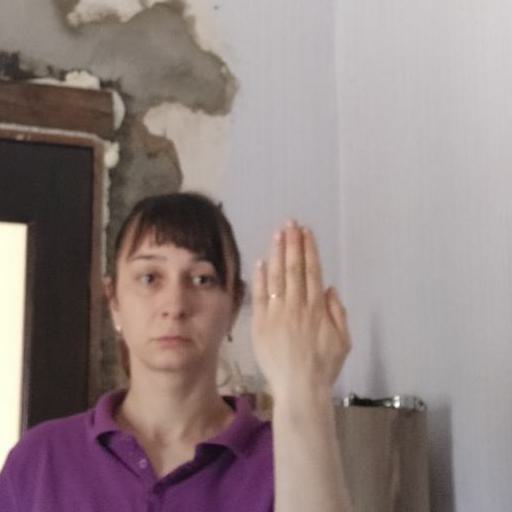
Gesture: stop_inverted